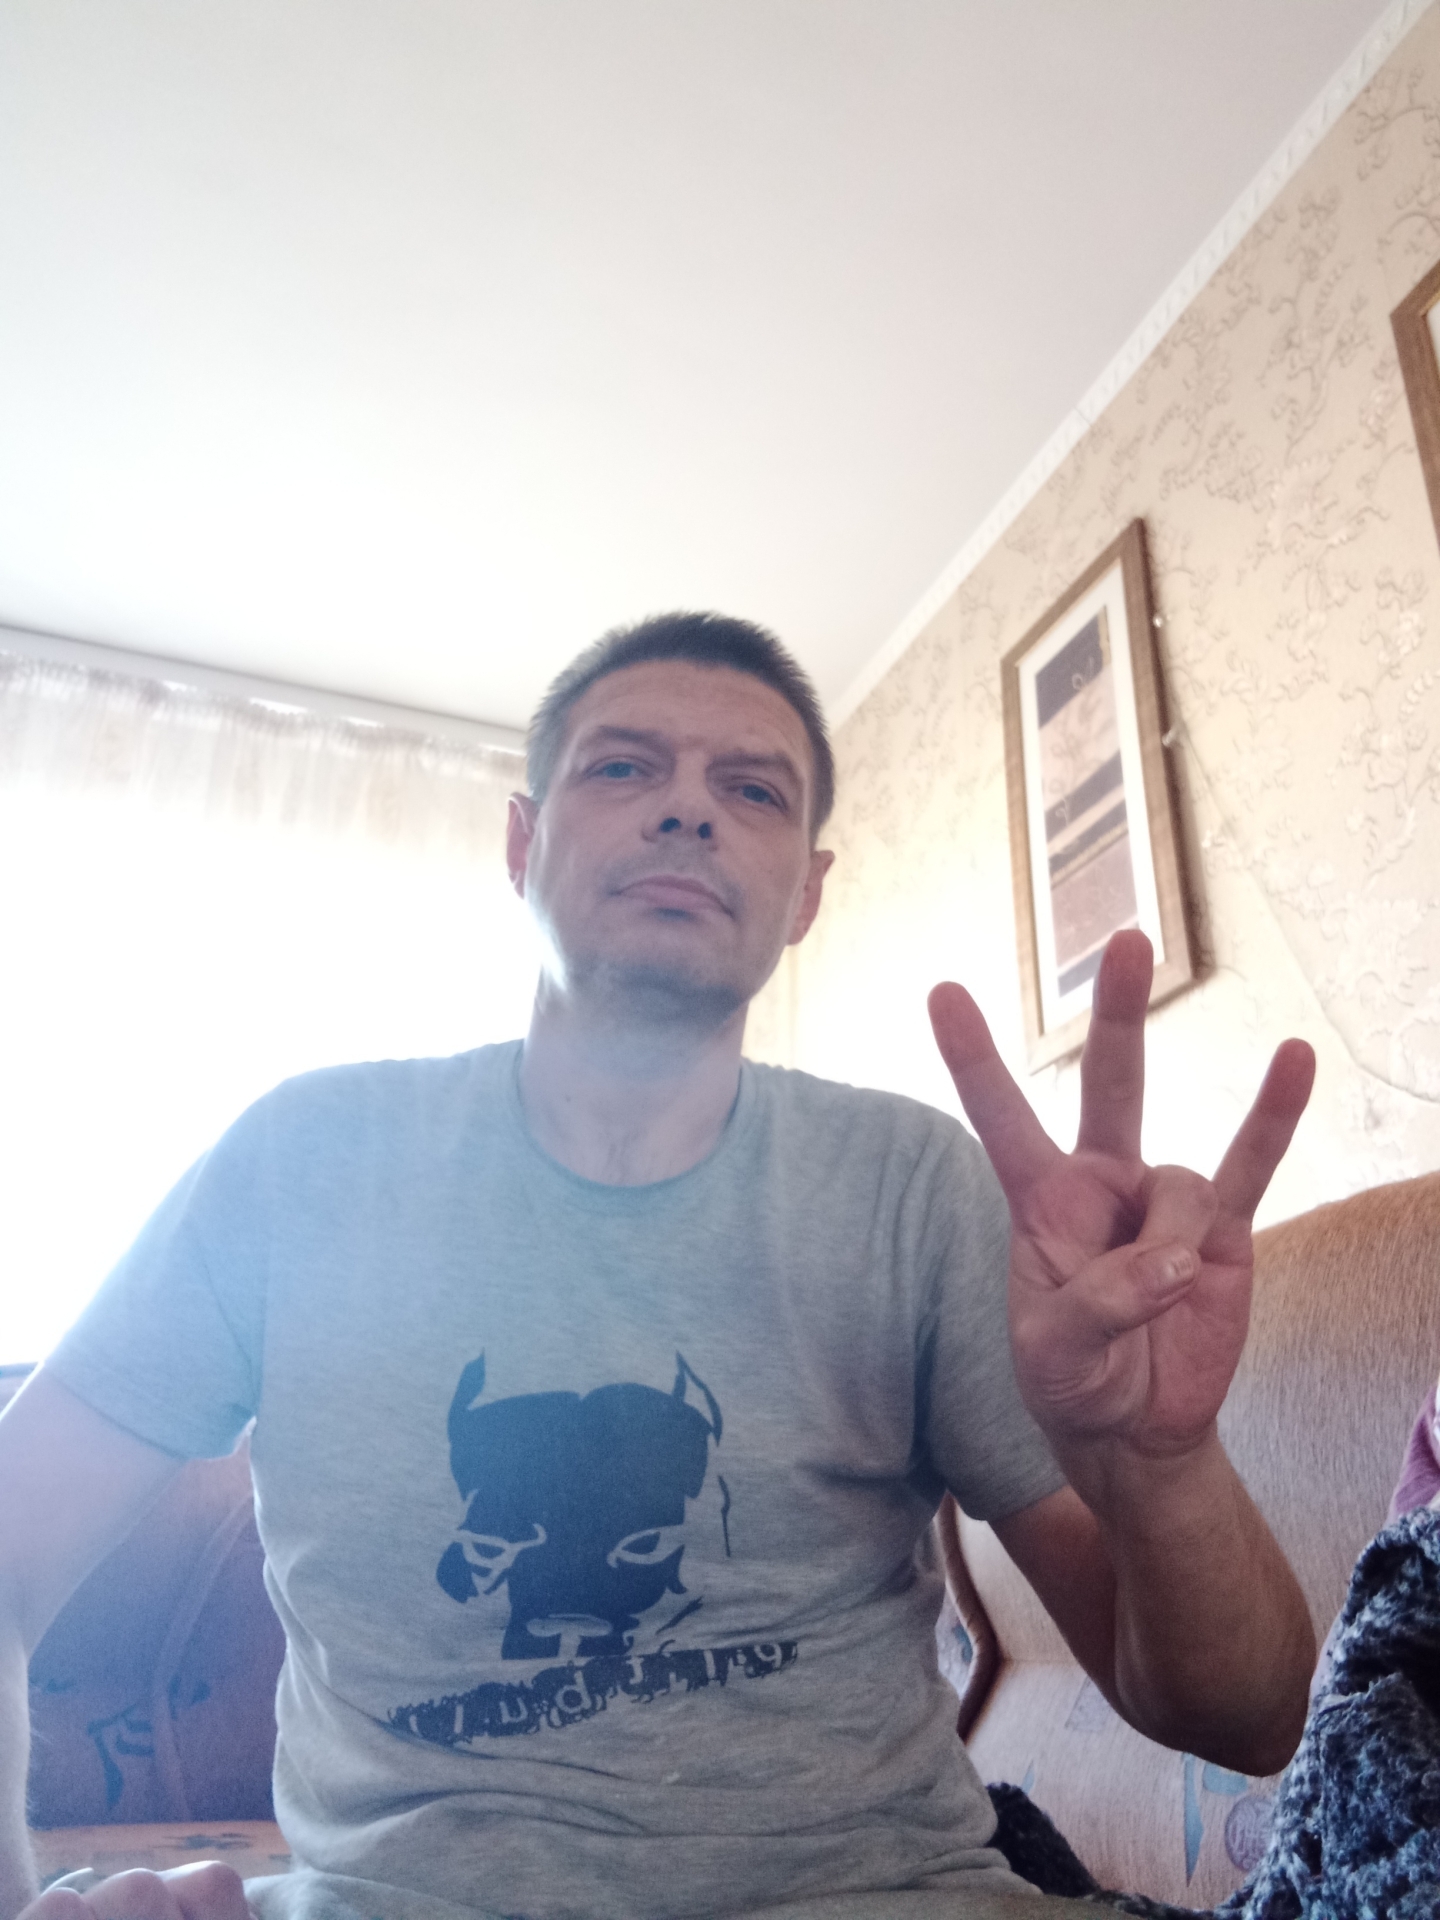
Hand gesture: three3